St. John's Greek Orthodox Church (Pueblo, Colorado)

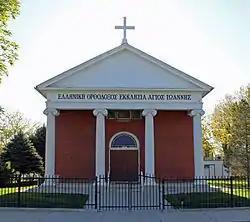

St. John's Greek Orthodox Church is a historic church building in Pueblo, Colorado. It was listed on the National Register of Historic Places in 2002.